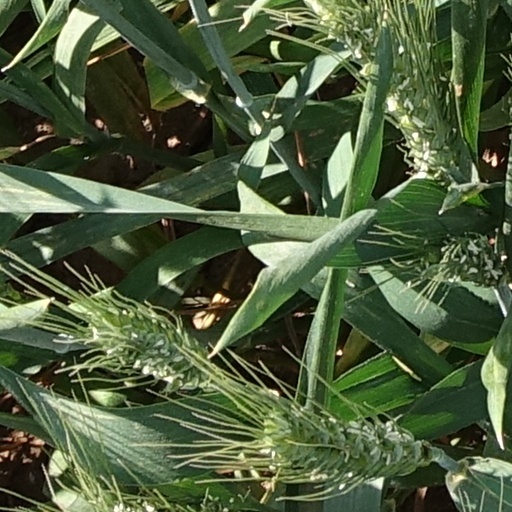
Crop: wheat